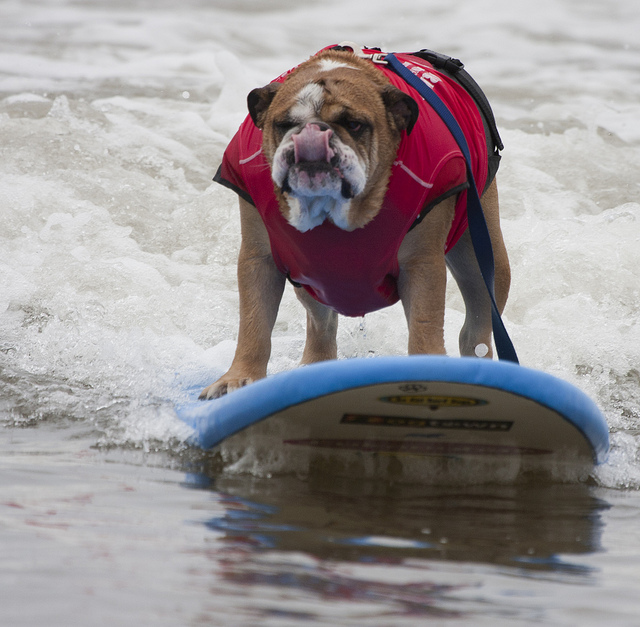
user: Given an image and a question. Answer the question in a short answer. Question: What breed of dog is that? Short Answer:
assistant: bulldog